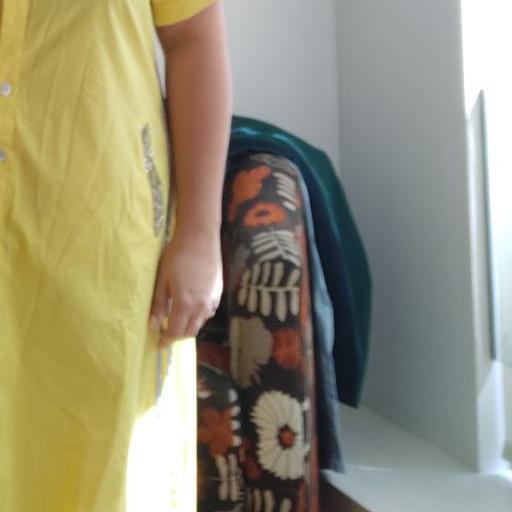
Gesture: no_gesture